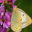
Label: butterfly